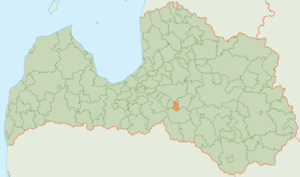
La municipalité d'Aizkraukle est un novads de Lettonie, situé dans la région de Zemgale. En 2010, sa population est de 10 043 habitants. Le centre administratif du novads est la ville d'Aizkraukle.